Moonraker (film)

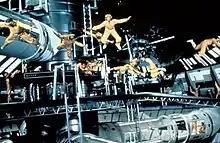
The climax of the film with the laser battle on Drax's space station. "Moonraker" holds the world record for the largest number of zero gravity wires in one scene.

The early scene in which Jaws pushes Bond out of the aircraft without a parachute took weeks of planning and preparation. The skydiving sequence was coordinated by Don Calvedt under the supervision of second unit director John Glen and was shot above Lake Berryessa in northern California. As Calvedt and skydiving champion B.J. Worth developed the equipment for the scene, which included a parachute pack that could be concealed beneath the suit to give the impression of the missing parachute, and equipment to prevent the freefalling cameraman from suffering whiplash while opening his parachute, they brought in stuntman Jake Lombard to test it all. Lombard eventually played Bond in the scene, with Worth as the pilot from whom Bond takes a parachute, and Ron Luginbill as Jaws. Both Lombard and Worth became regular members of the stunt team for aerial sequences in later Bond films. When the stuntmen opened their parachutes at the end of every shoot, custom-sewn velcro costume seams separated to allow the hidden parachutes to open. The skydiver cinematographer used a lightweight Panavision experimental plastic anamorphic lens, bought from an old pawn shop in Paris, which he had adapted, and attached to his helmet to shoot the entire sequence. The scene took a total of 88 skydives by the stuntmen to be completed. The only scenes shot in studio were close-ups of Roger Moore and Richard Kiel.